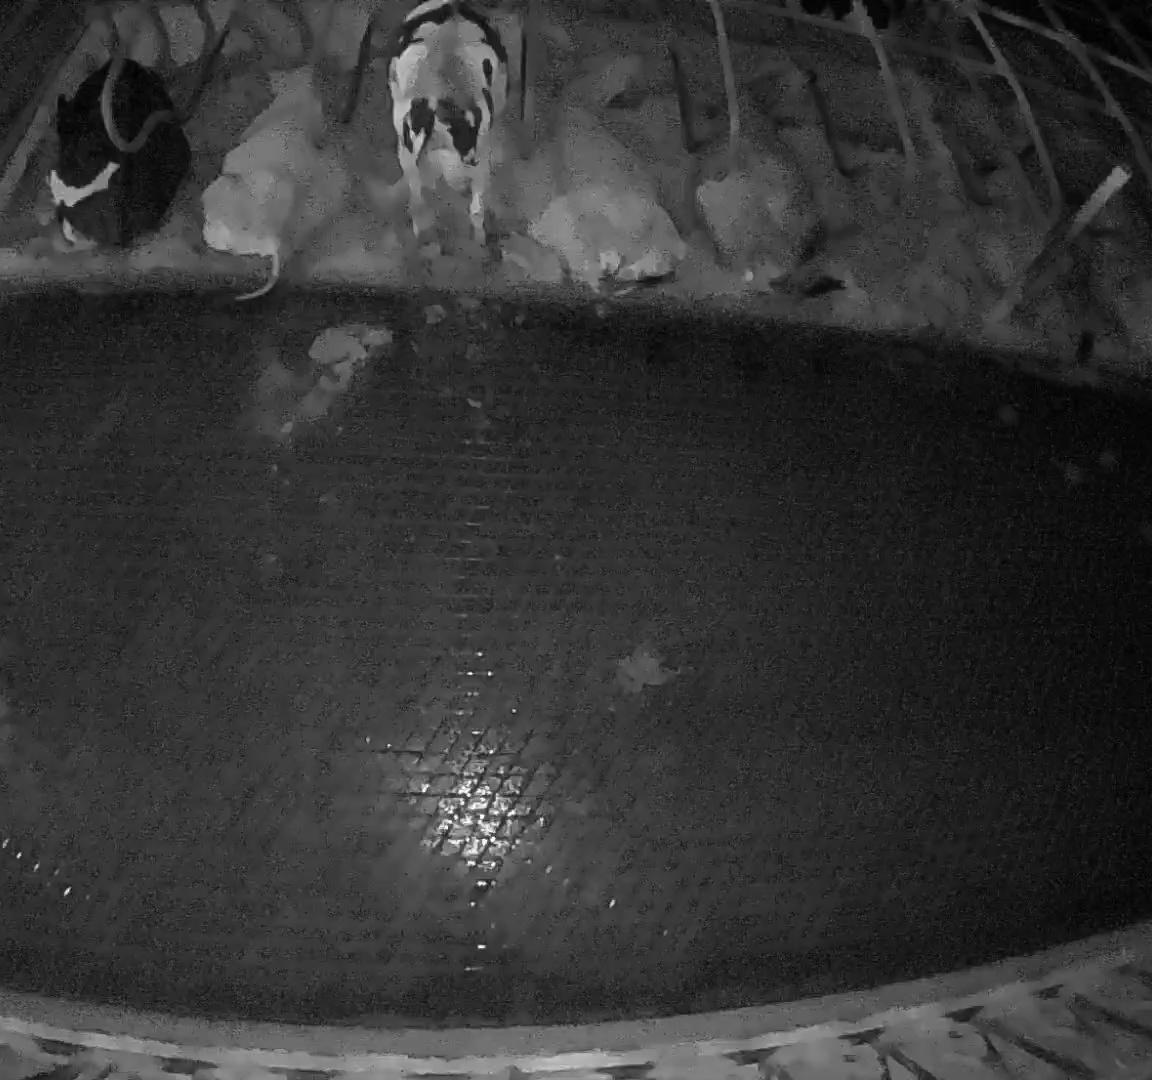
Number of cows: 5